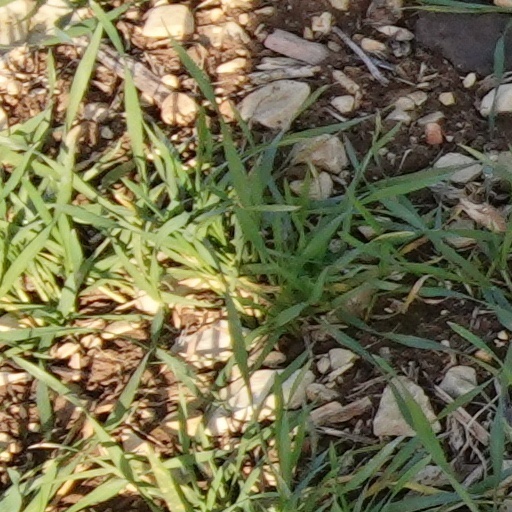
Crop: wheat